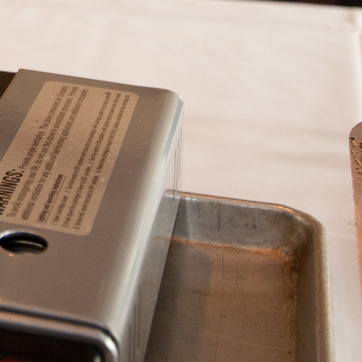
Material: fabric